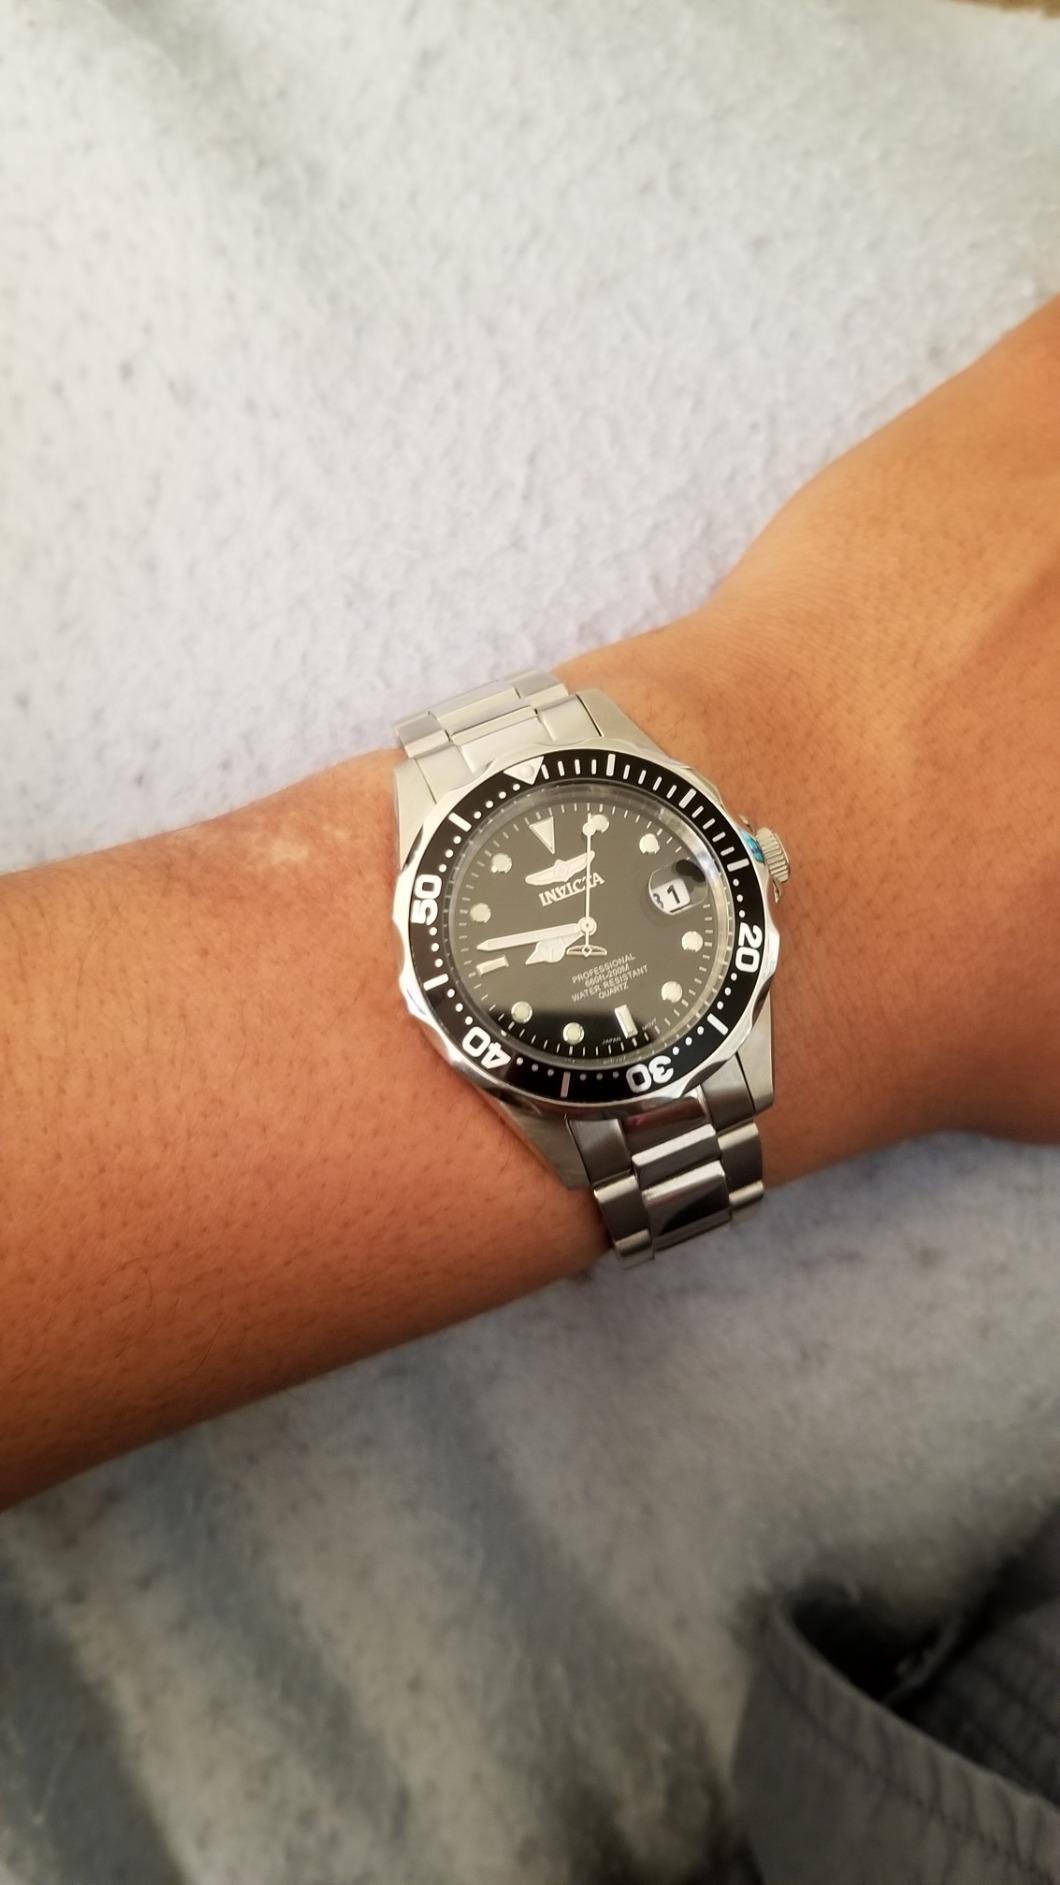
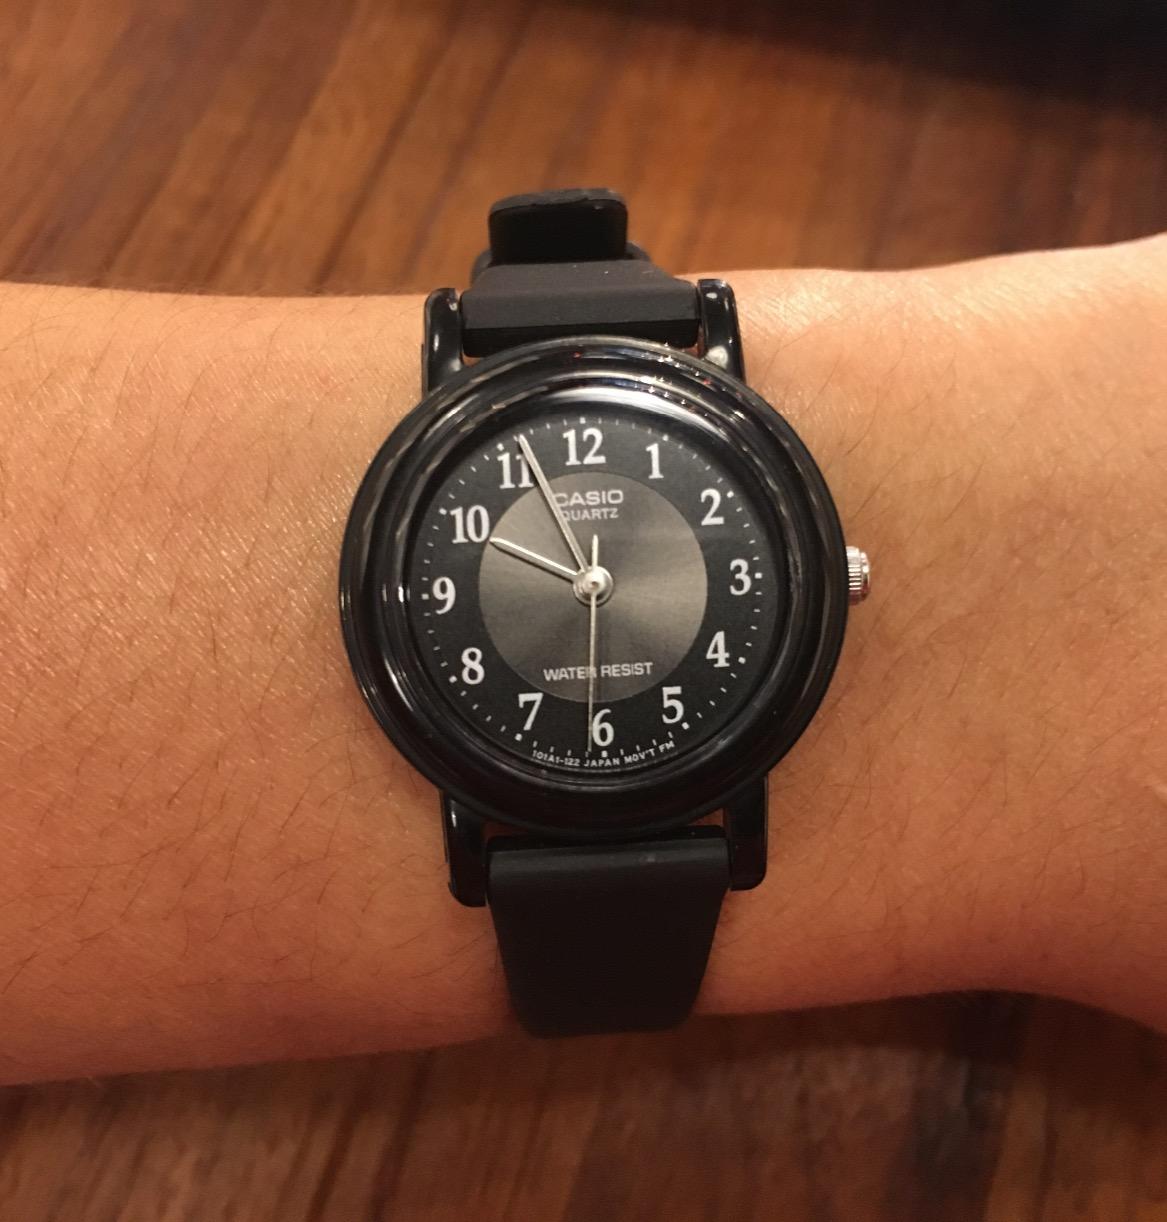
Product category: accessories_watch
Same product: no